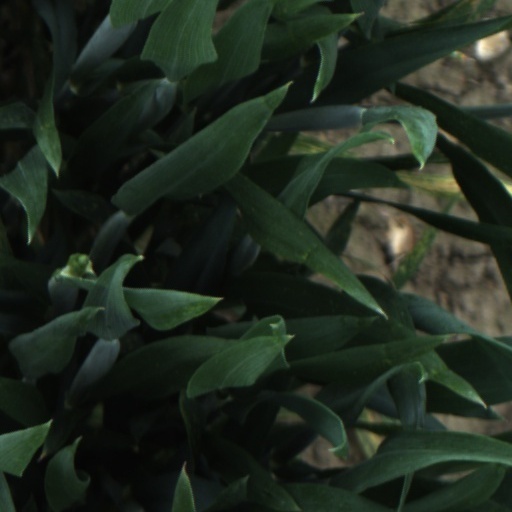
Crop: wheat